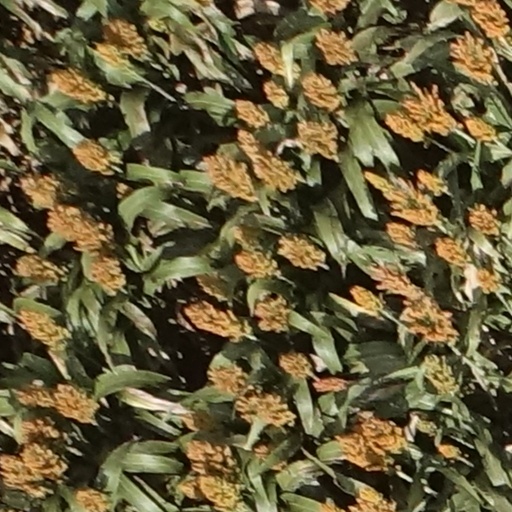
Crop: sorghum